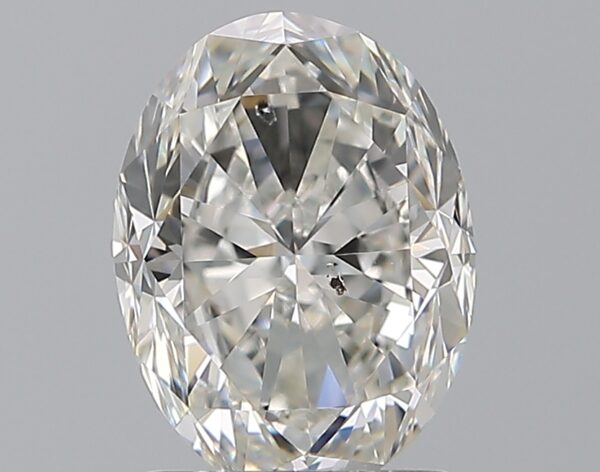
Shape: oval
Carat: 1.5
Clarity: SI1
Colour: G
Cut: FG
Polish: VG
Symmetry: VG
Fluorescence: N
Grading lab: GIA
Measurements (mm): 8.06 x 5.98 x 4.21